Pettilambattra

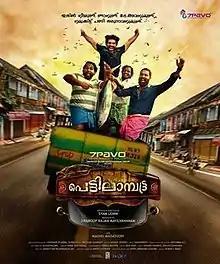

Pettilambattra is a 2018 Indian Malayalam-language film written and directed by Syam Lenin. It is a comedy drama film that narrates the story of four men living in a small town in Kerala, India. The film was released on 29 June 2018.